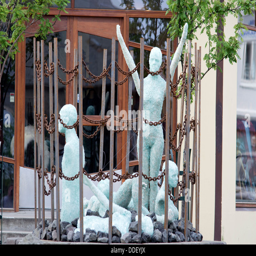
modern statue of a prisoners in the street